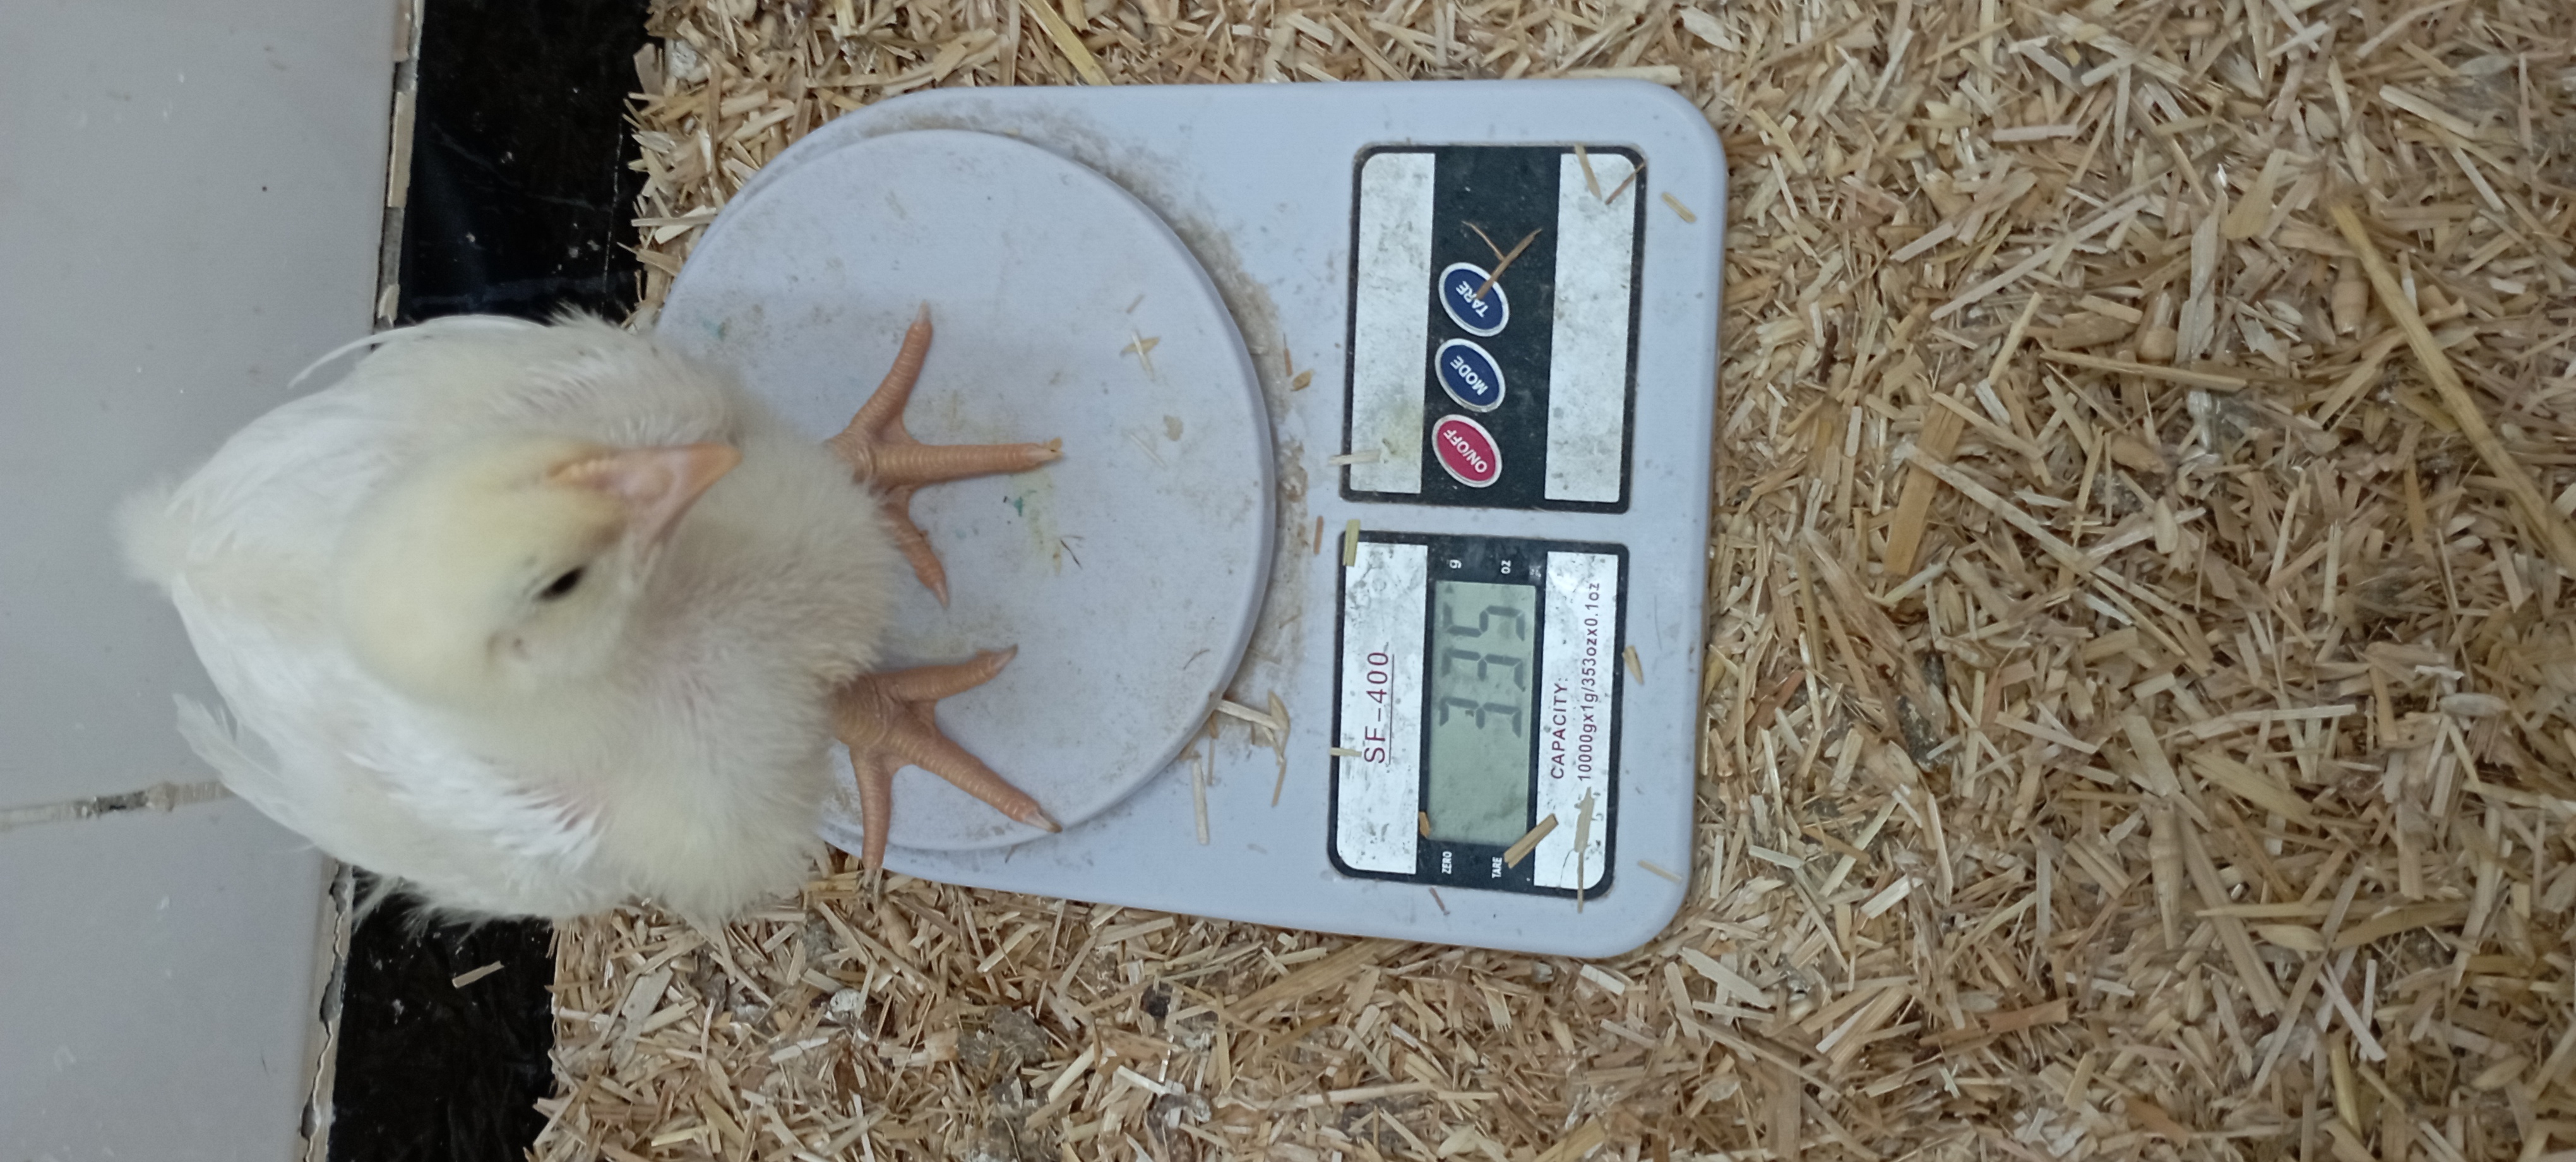
Weight: 335 g